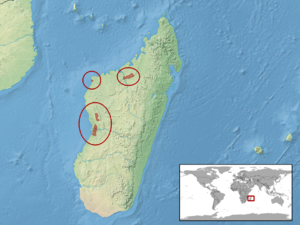
Uroplatus guentheri est une espèce de geckos de la famille des Gekkonidae.